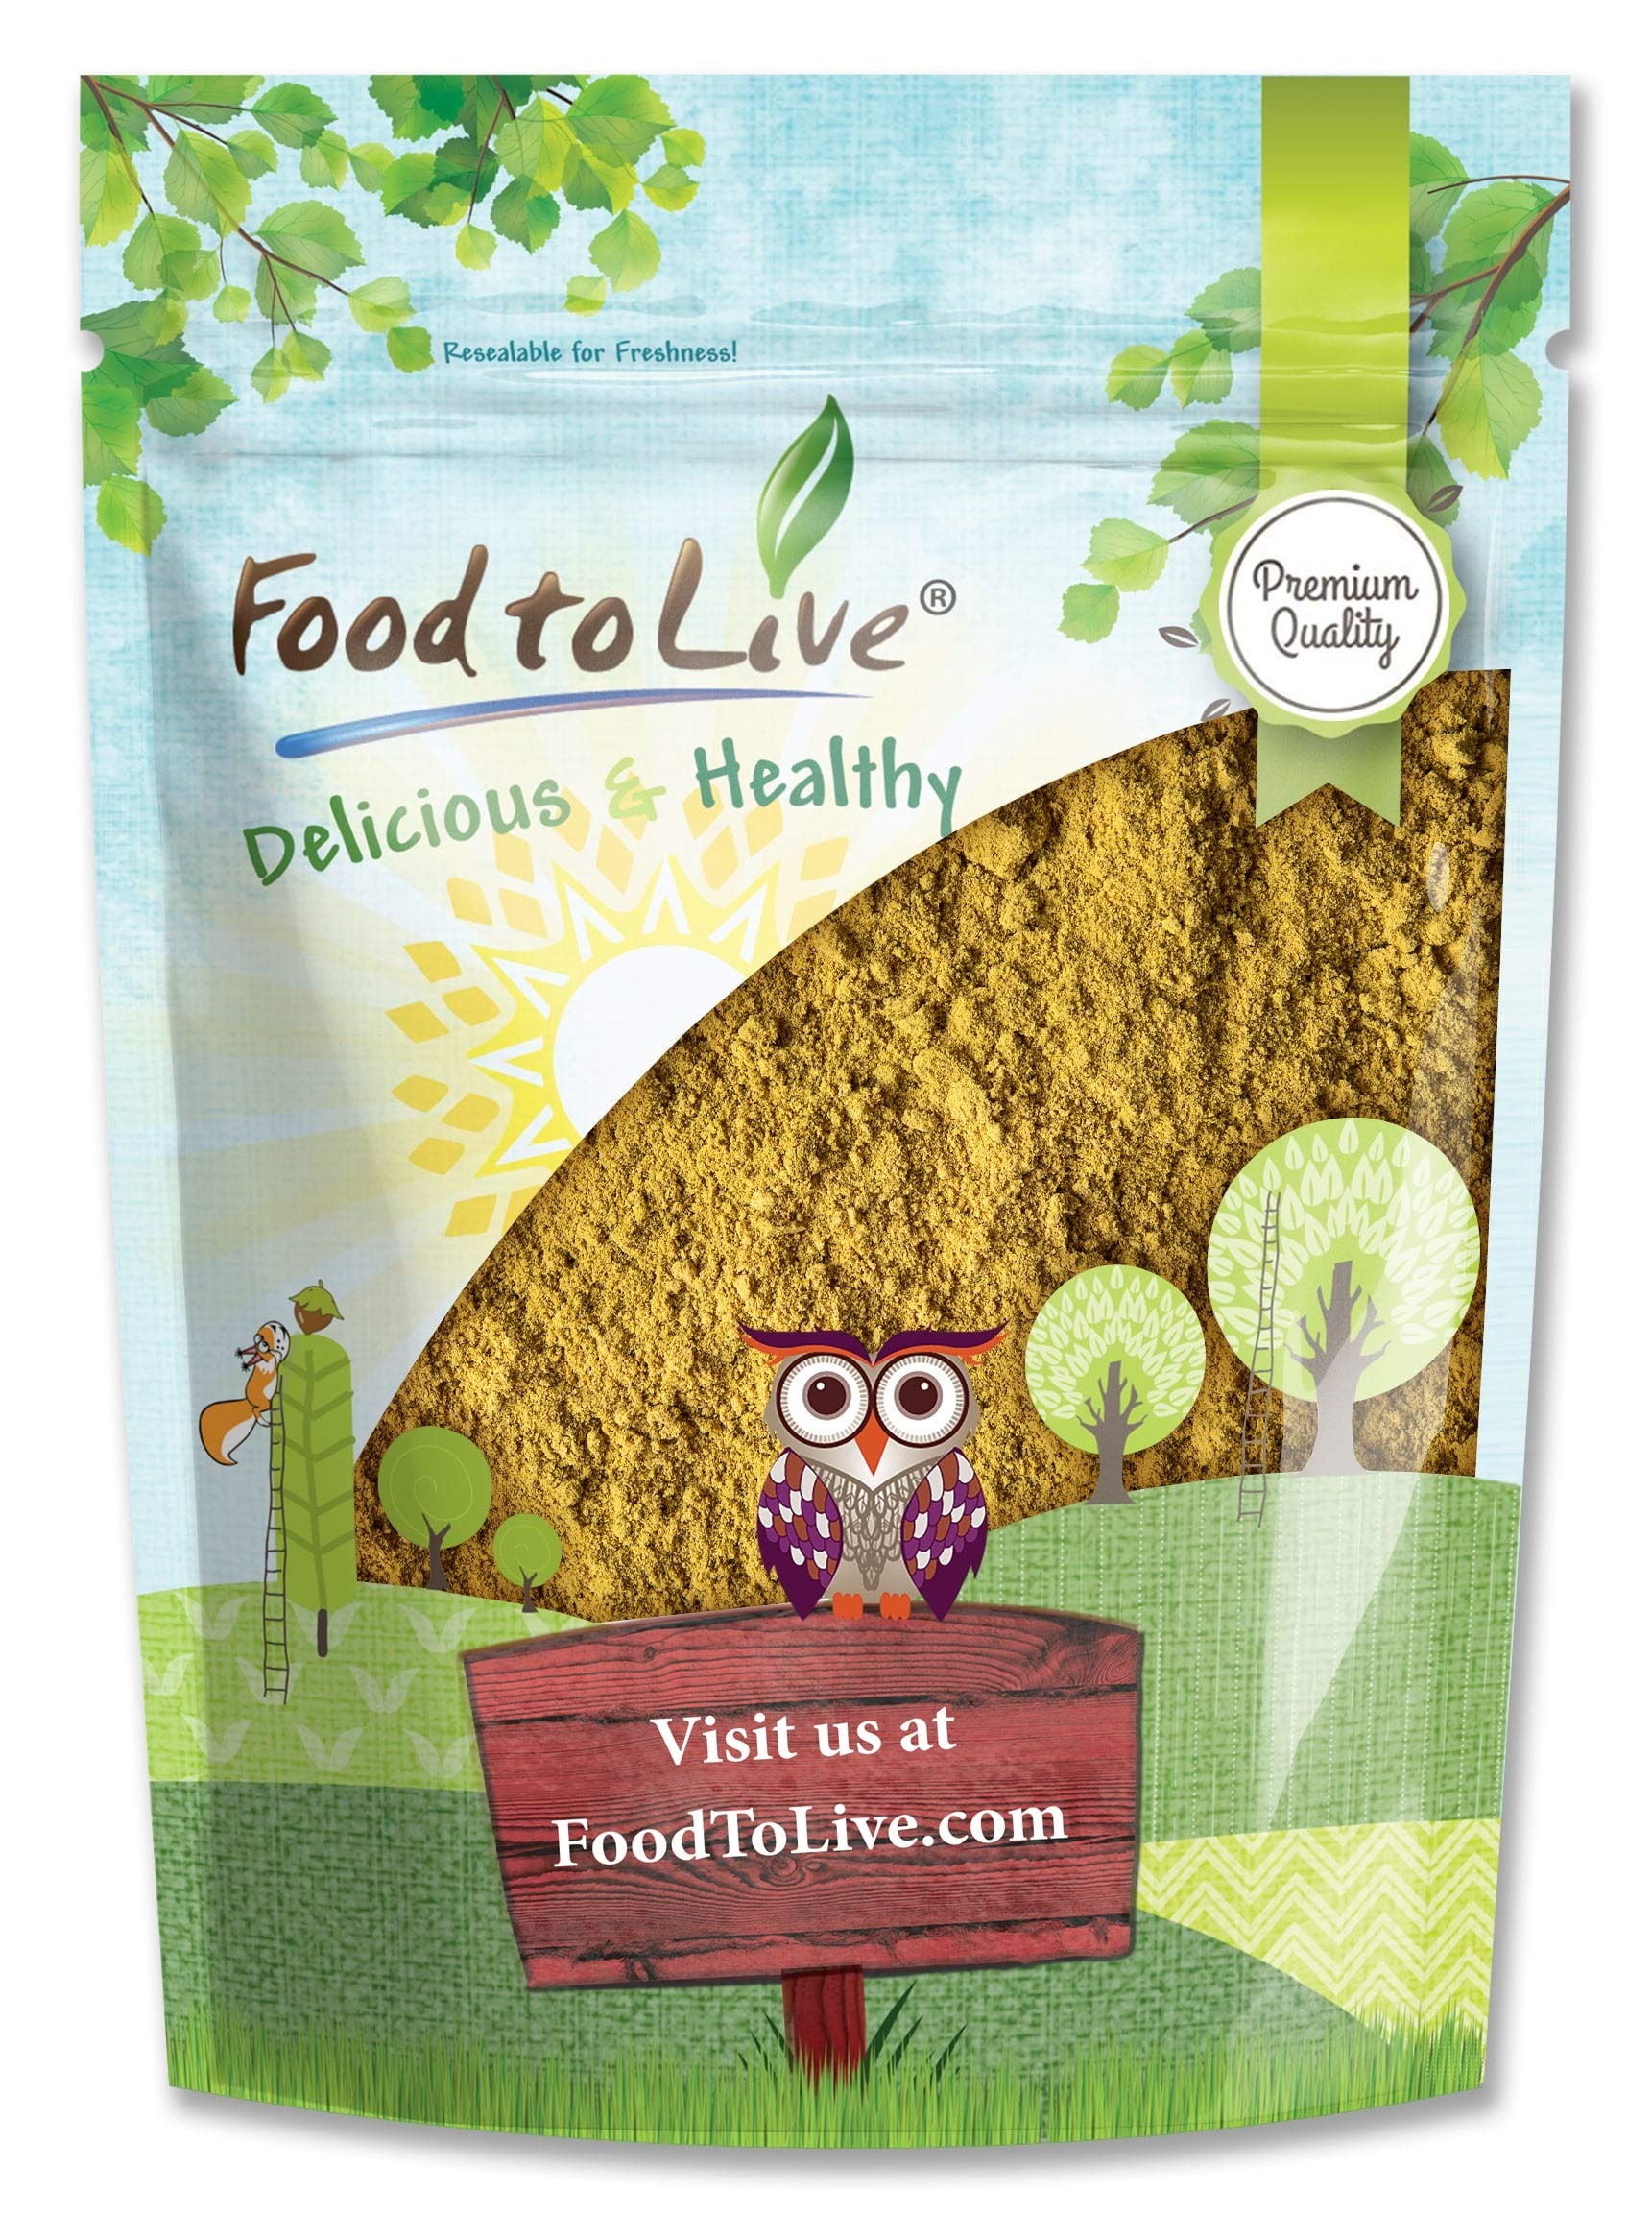
Item Name: Broccoli and Kale Sprout Powder Mix, 4 Ounces - Kosher, Raw, Pure, Vegan, Bulk, Rich in Sulforaphane, Sirtfood
Bullet Point 1: ✔️SPROUT POWDERS MIX: Broccoli and Kale Sprout Powder Mix from Food to Live offers the same health benefits as fresh sprouts. It provides you with a boost of extremely potent antioxidants.
Bullet Point 2: ✔️VERSATILE COOKING INGREDIENT: Broccoli and Kale Sprout Powder Mix is a perfect ingredient for detox smoothies as it helps cleanse the intestines.
Bullet Point 3: ✔️NATURAL IRON BOOSTER: Broccoli and Kale Sprout Powder Mix is rich in iron, which makes it bitter-flavored but very good for your wellbeing.
Bullet Point 4: ✔️RICH SOURCE OF CHLOROPHYLL: Broccoli and Kale powders are full of chlorophyll, a nutrient that can boost your wellbeing in many ways.
Bullet Point 5: ✔️EASILY DIGESTIBLE PROTEIN: Our Powder Mix is packed with amino acids that your body can process fast.
Value: 1.0
Unit: Count

Price: 9.81